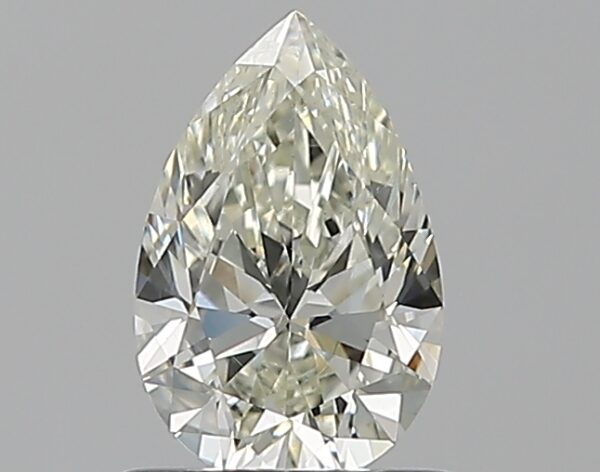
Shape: pear
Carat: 0.7
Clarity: SI1
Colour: K
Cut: EX
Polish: EX
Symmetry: VG
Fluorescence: N
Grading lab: GIA
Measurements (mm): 7.61 x 4.96 x 3.03